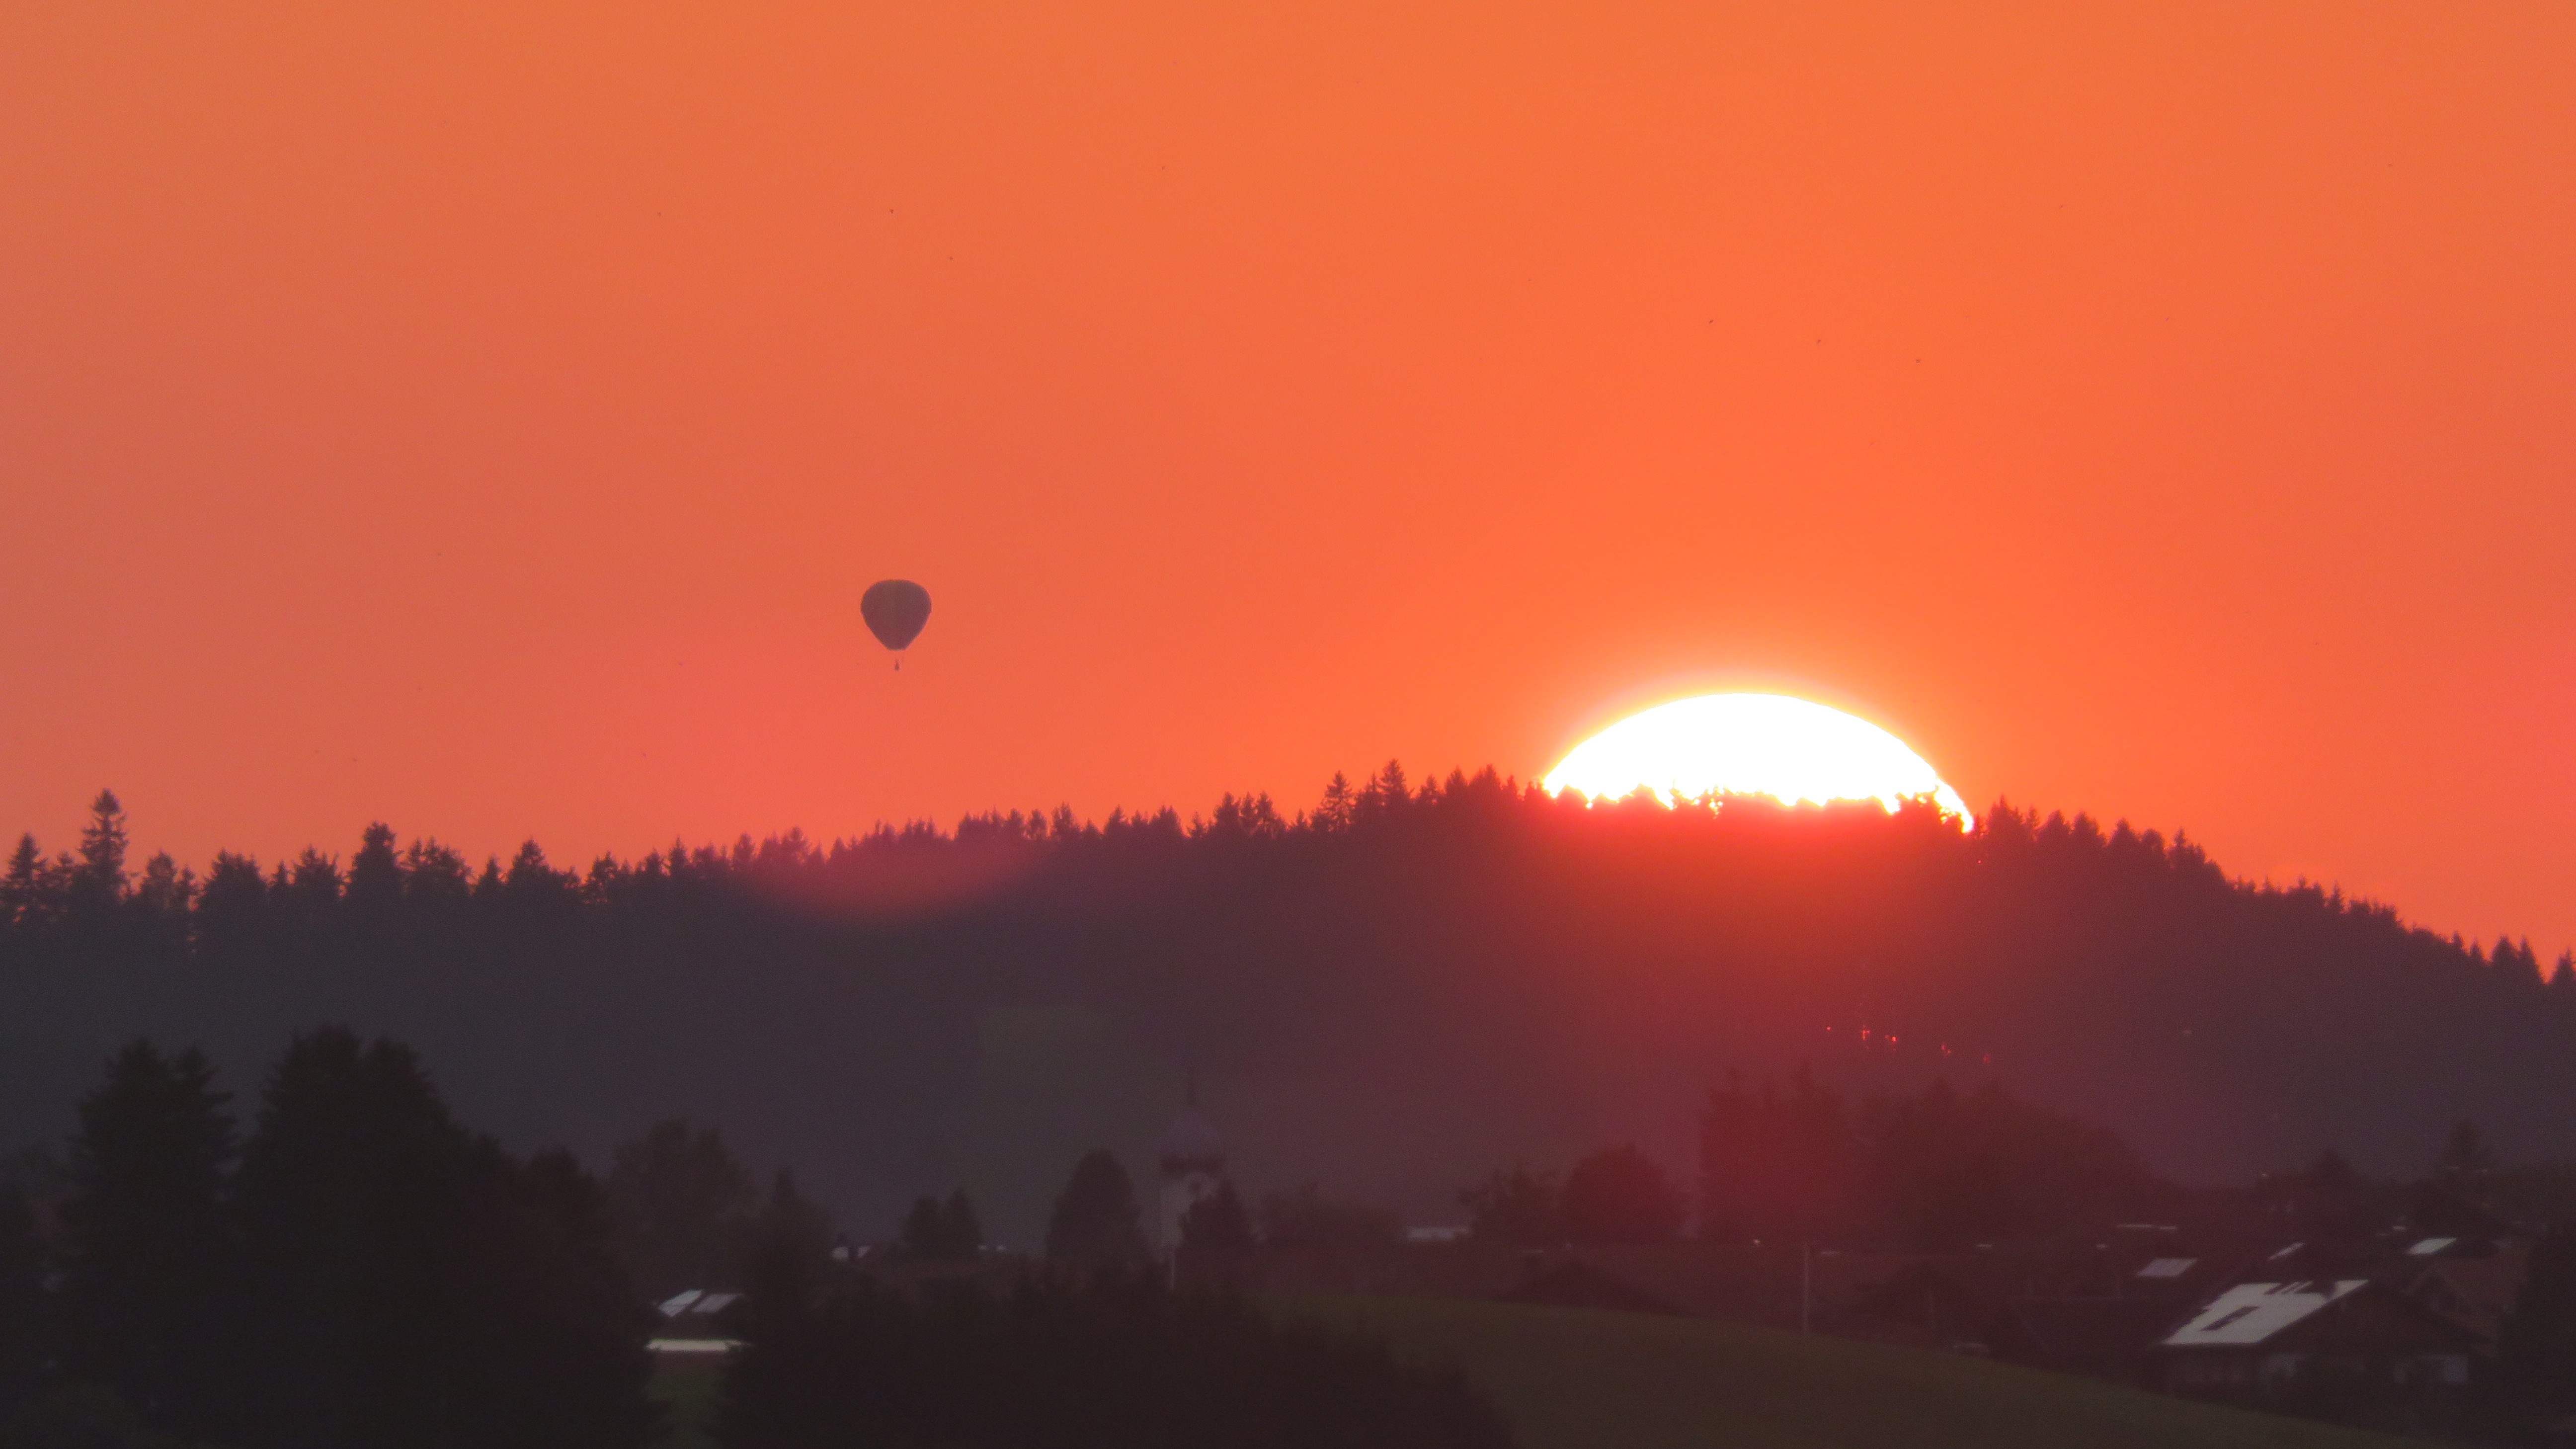
horizon, sky, sun, sunrise, sunset, sunlight, morning, hill, dawn, atmosphere, dusk, evening, twilight, afterglow, astronomical object, atmospheric phenomenon, red sky at morning